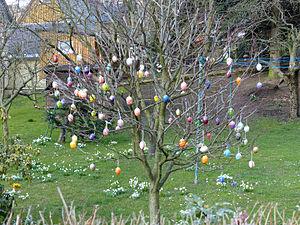
L'Arbre de Pâques est une tradition originaire d'Allemagne qui consiste à décorer un arbre ou des branches d'arbre disposées dans un vase avec des œufs de Pâques multicolores en plastique ou d'autres décorations représentant Pâques et le printemps, afin de fêter Pâques. Cette tradition est également observée en Alsace.